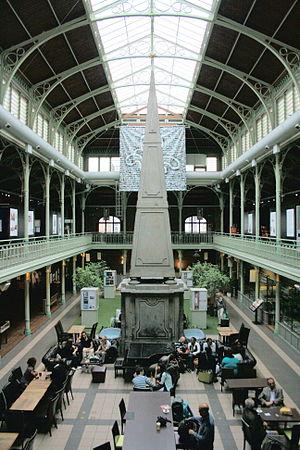
Halles Saint-Géry (1881), place Saint-Géry, Bruxelles (Belgique). Café Bar des Halles Saint-Géry